Question: Please indicate a possible affordance area of the beat_drum that can be used for beating
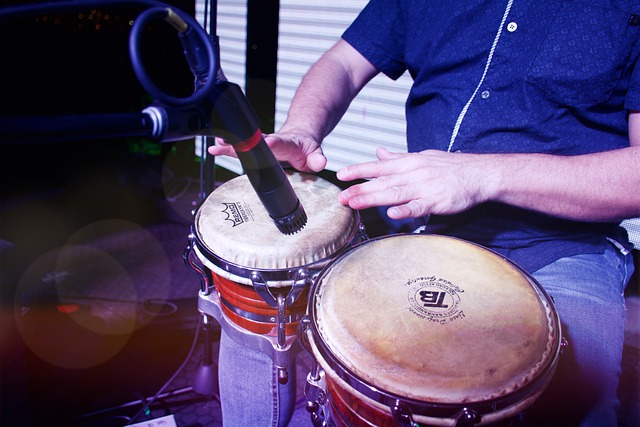
Answer: [314.5, 227, 563.5, 387]